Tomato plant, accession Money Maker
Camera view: bottom (45 deg); turntable rotation: 60 degrees
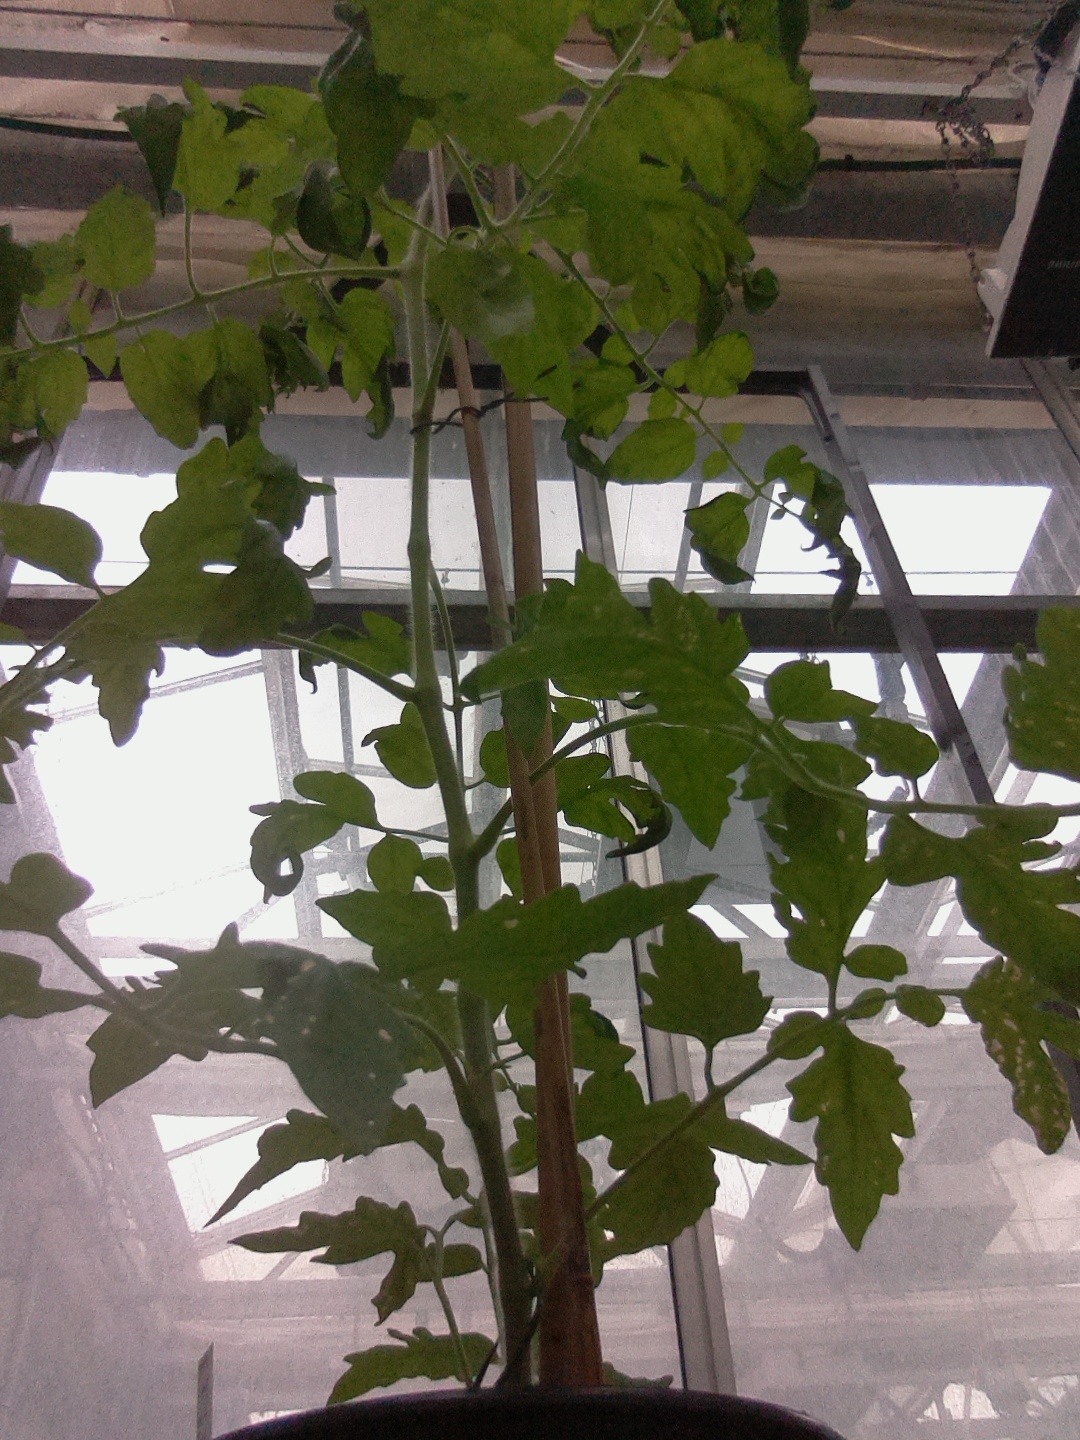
BBCH growth stage 66: Full flowering, 60%-70% of flowers open, more petals falling